Red blood cell

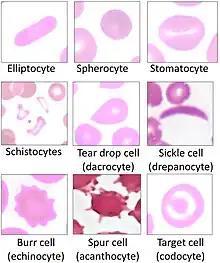
Variations of red blood cell shape, overall termed poikilocytosis

Several blood tests involve red blood cells. These include a "RBC count" (the number of red blood cells per volume of blood), calculation of the hematocrit (percentage of blood volume occupied by red blood cells), and the erythrocyte sedimentation rate. The blood type needs to be determined to prepare for a blood transfusion or an organ transplantation.